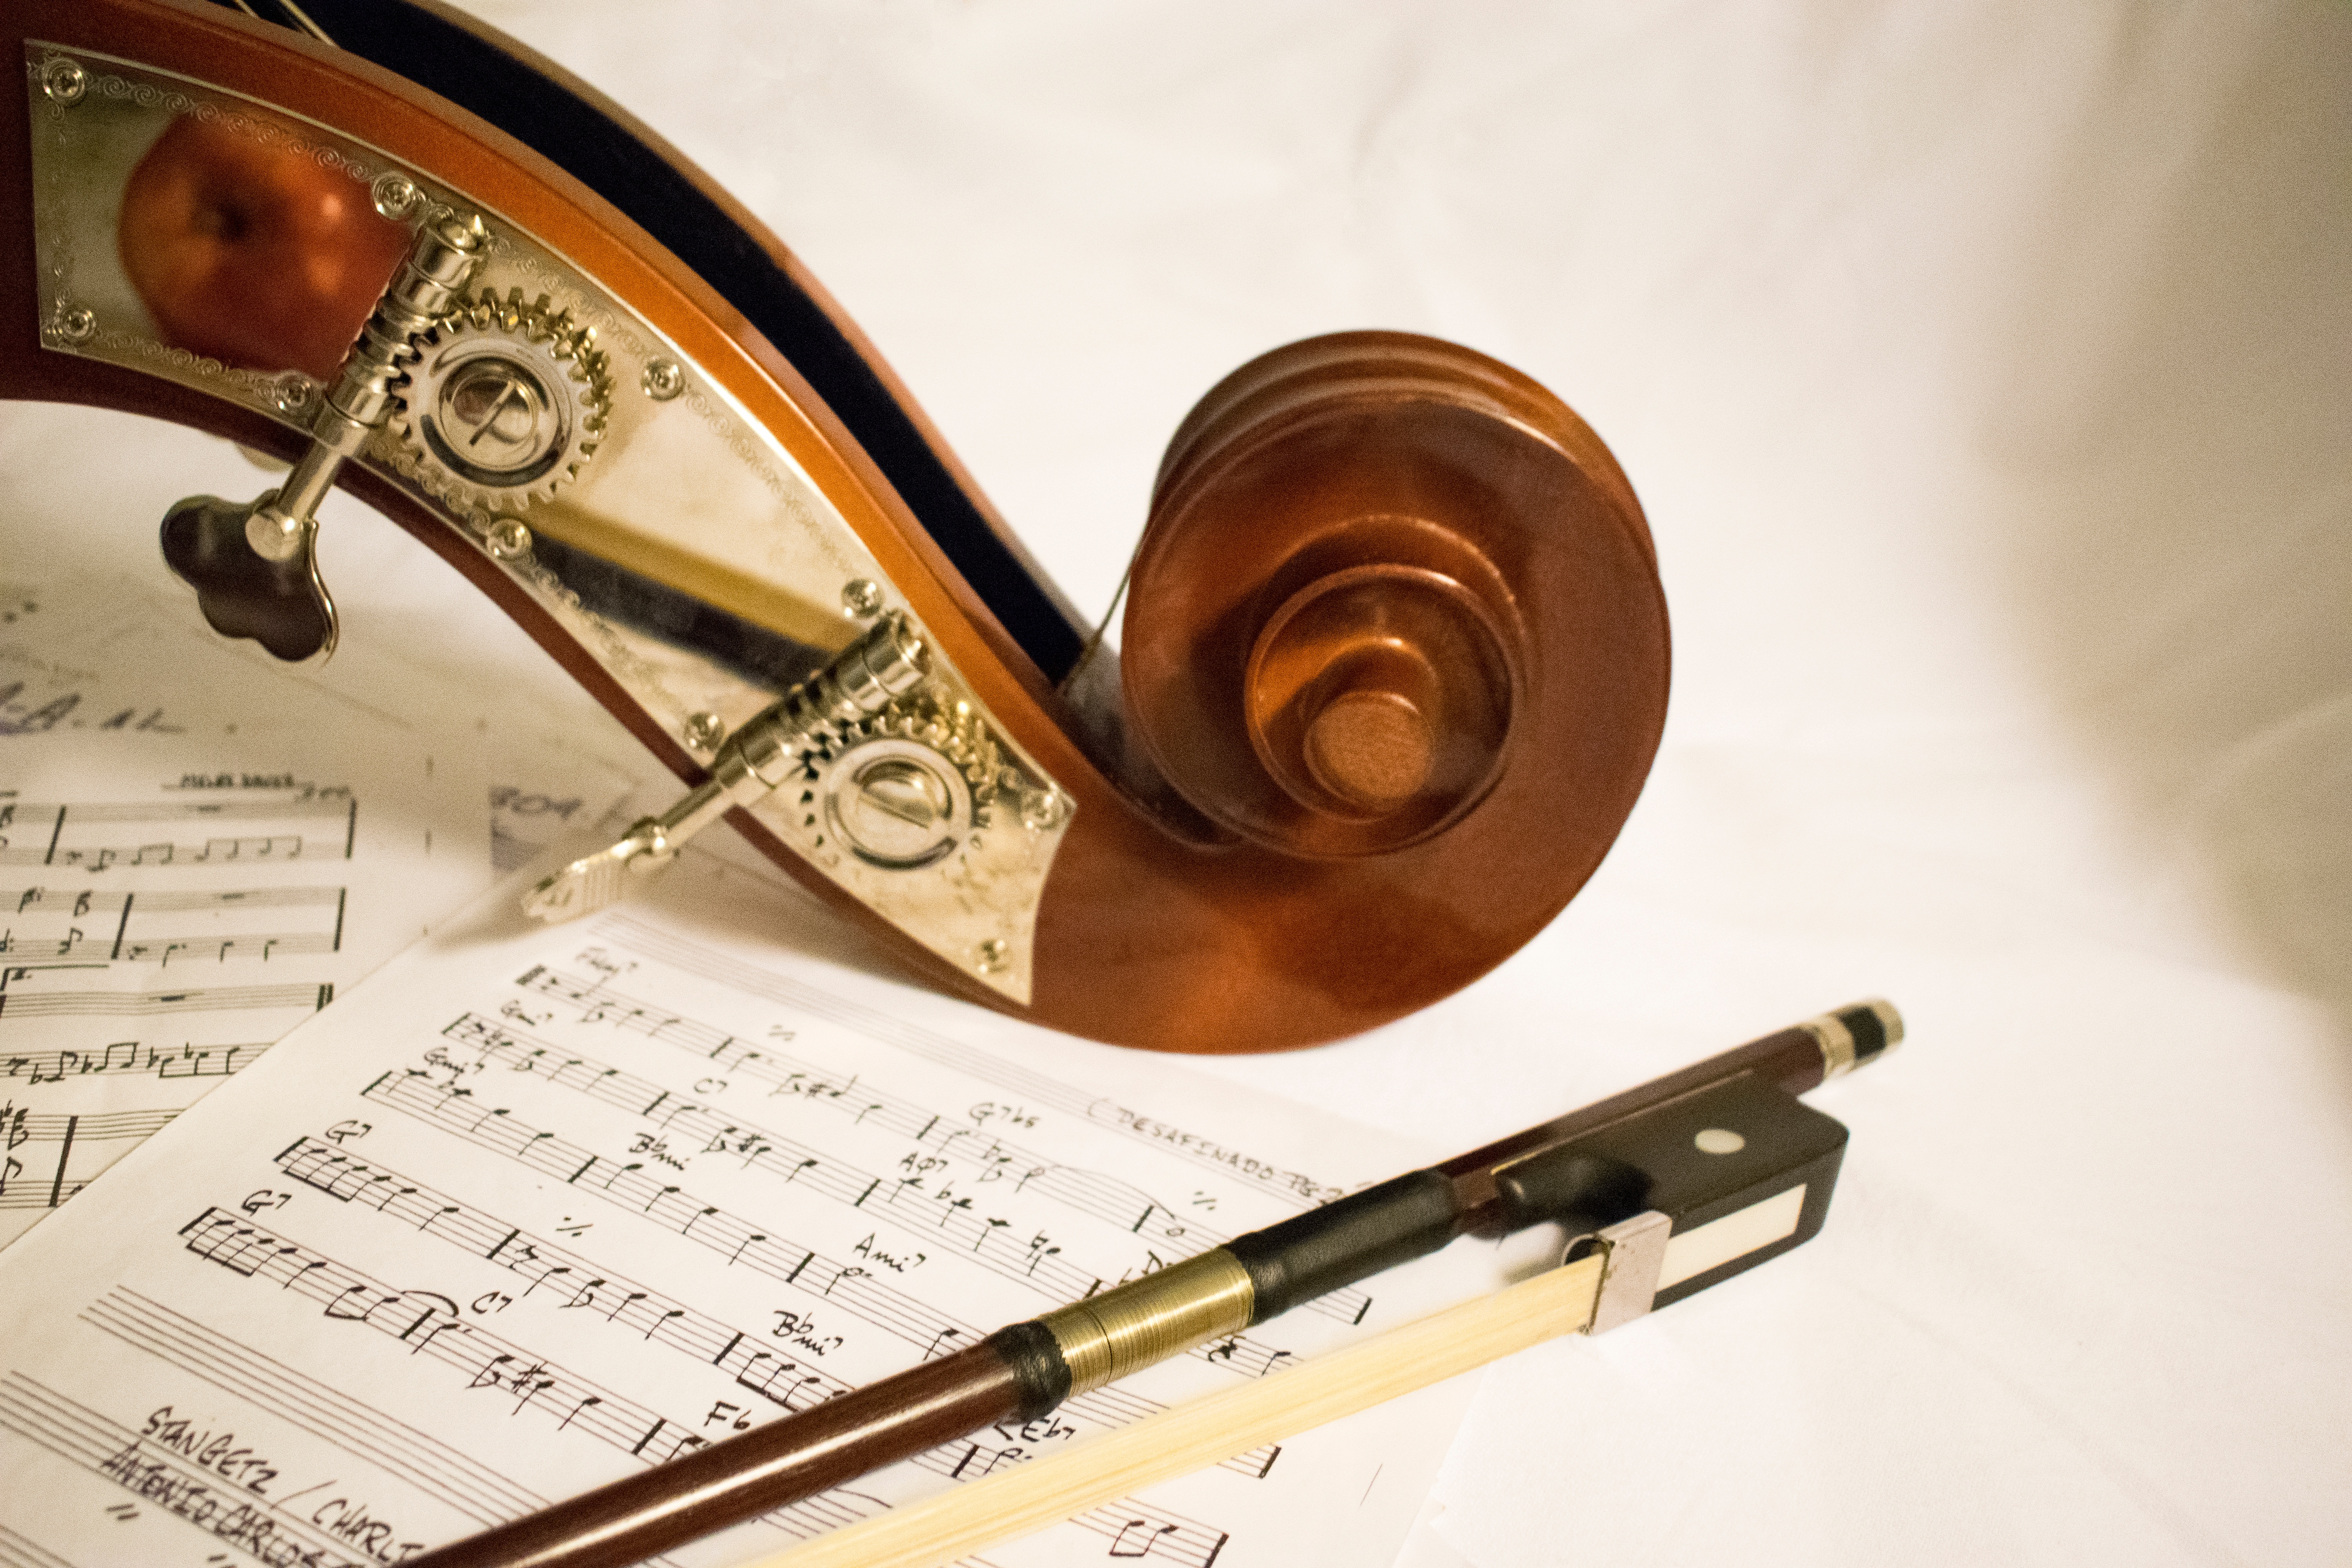
musical instrument, violin, string instrument, bowed string instrument, trombone, viola, violin family, plucked string instruments, brass instrument, trumpet, glasses, guitar